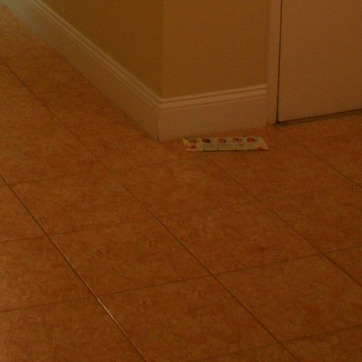
Material: tile